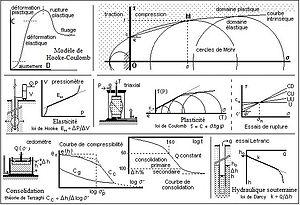
Théories géomécaniques
La mécanique des sols est la plus ancienne, la plus connue et la plus pratiquée des branches de la géomécanique, discipline mathématique de la géotechnique, pour l’étude du comportement théorique des formations détritiques meubles de la couverture terrestre, sous l’action d’efforts naturels d’érosion, ou induits lors de la construction de la plupart des ouvrages du BTP.
La géomécanique est l’outil mathématique de la géotechnique ; elle synthétise la mécanique des sols, la mécanique des roches, l’hydraulique souterraine et une partie de la sismique.